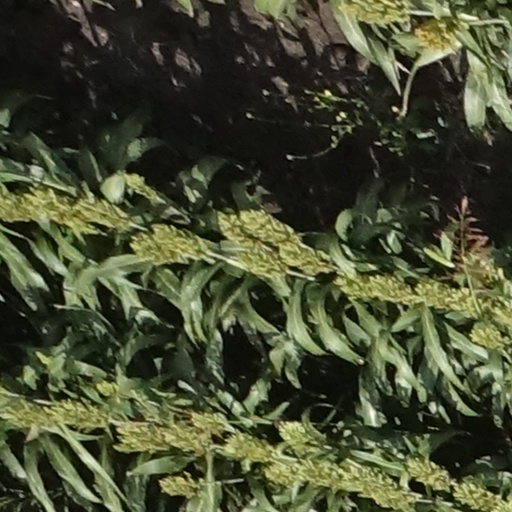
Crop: sorghum